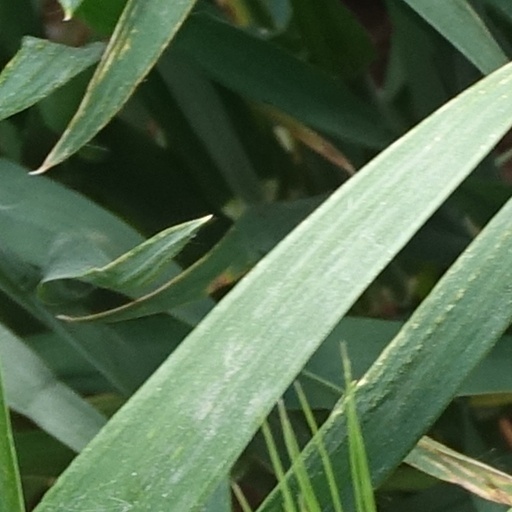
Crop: wheat